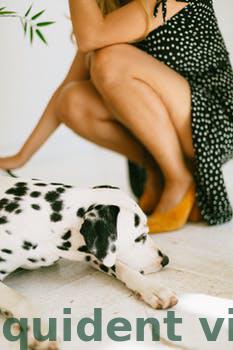
Label: Watermark